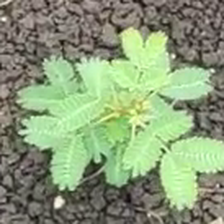
Weed species: Dwarf_cassia_(Chamaecrista pumila)